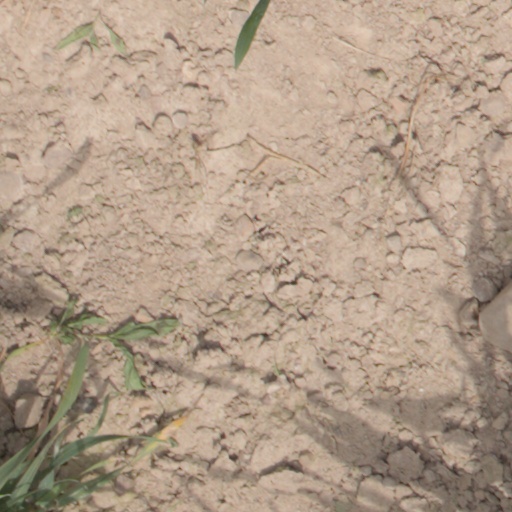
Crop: wheat